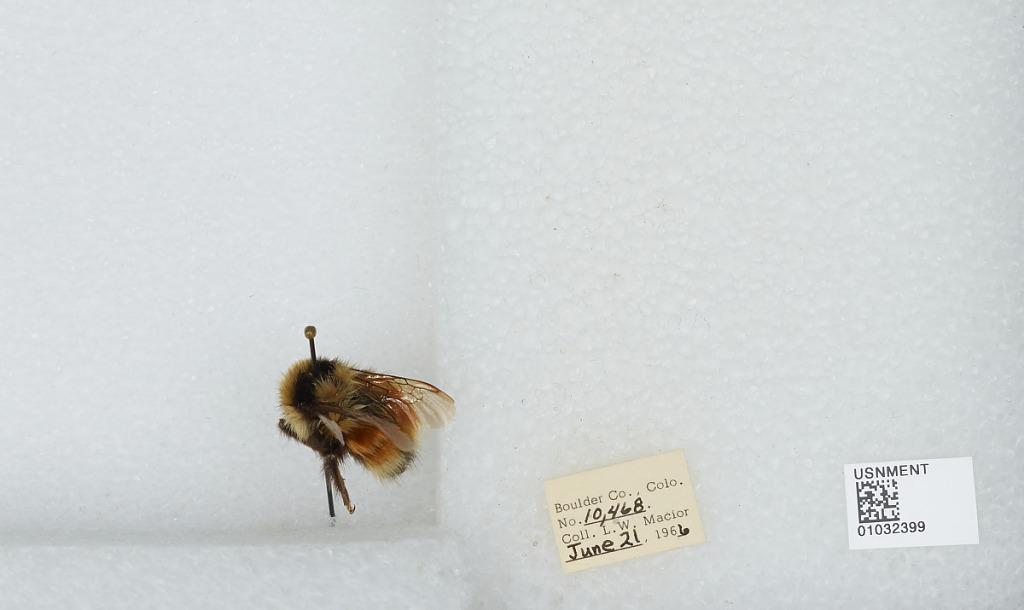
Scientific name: Bombus (Pyrobombus) sylvicola Kirby
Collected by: L. Macior
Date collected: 1966-6-21
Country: United States
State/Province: Colorado
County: Boulder
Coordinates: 40.0722, -105.584